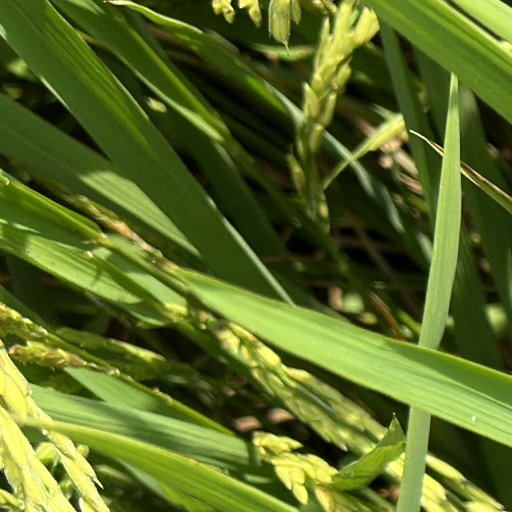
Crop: rice